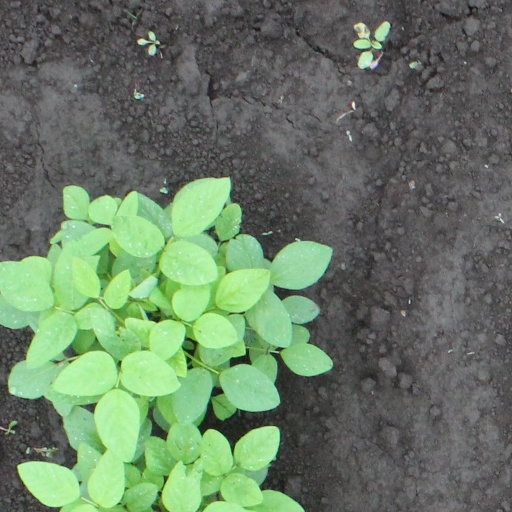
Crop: soybean